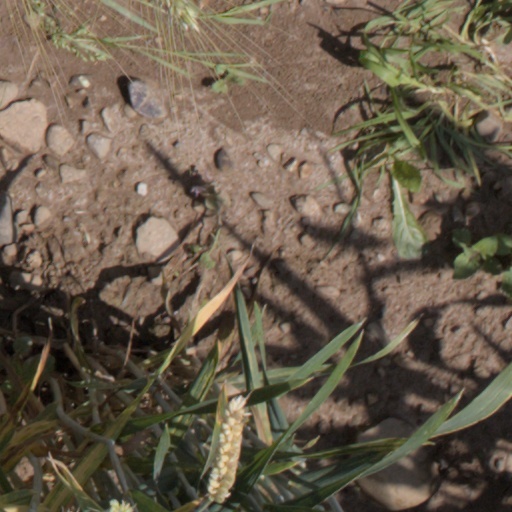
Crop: wheat